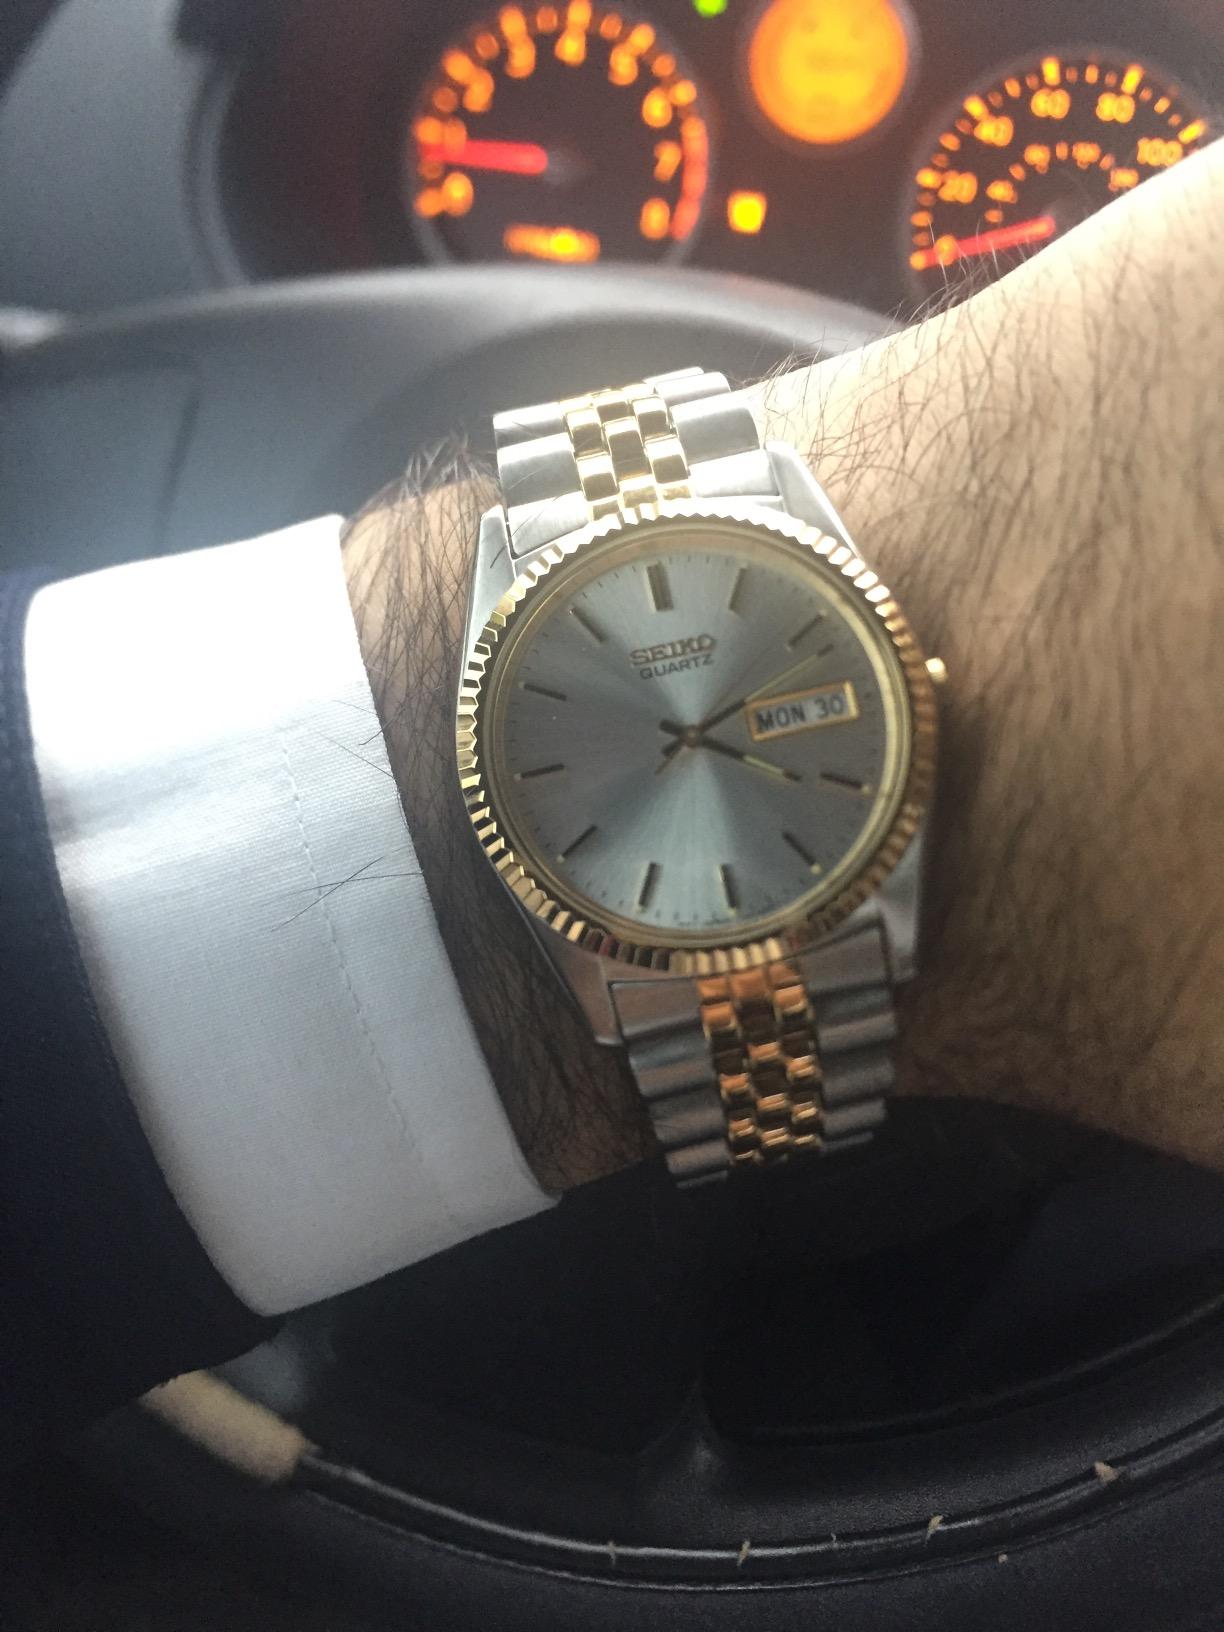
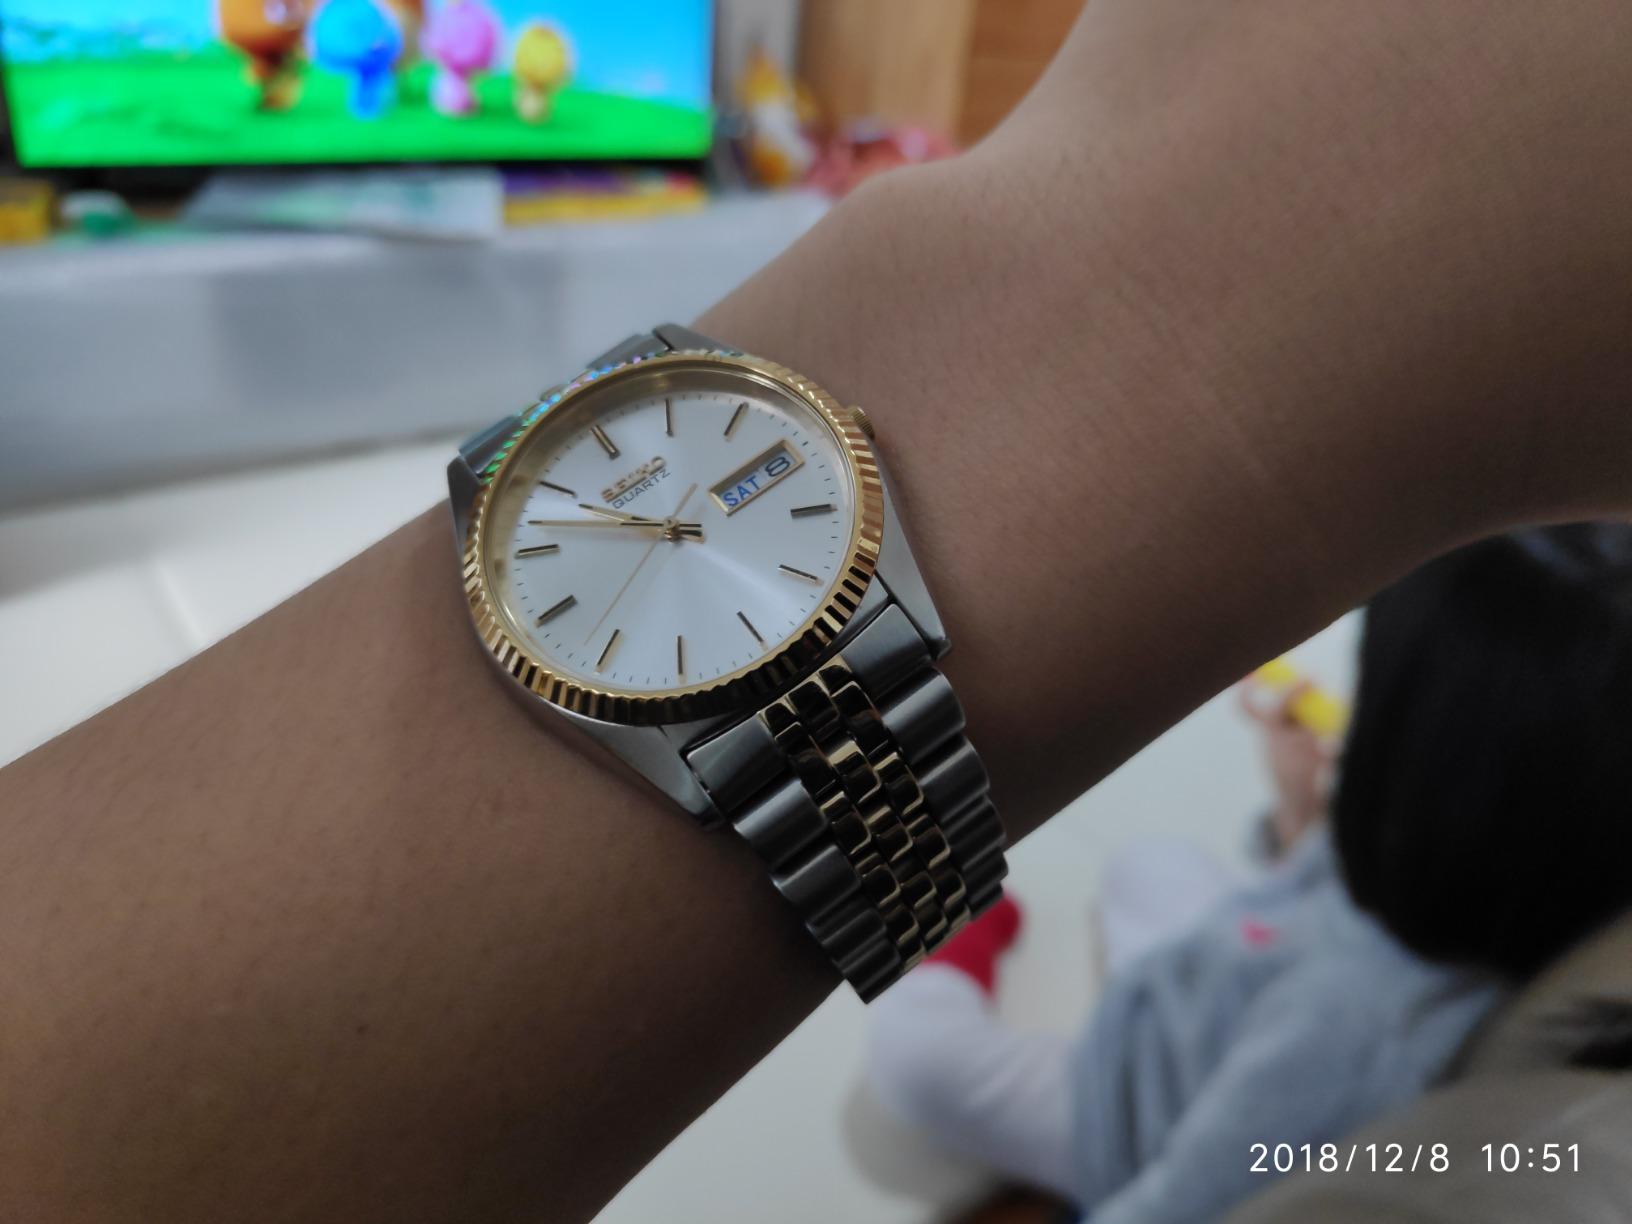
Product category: accessories_watch
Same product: yes